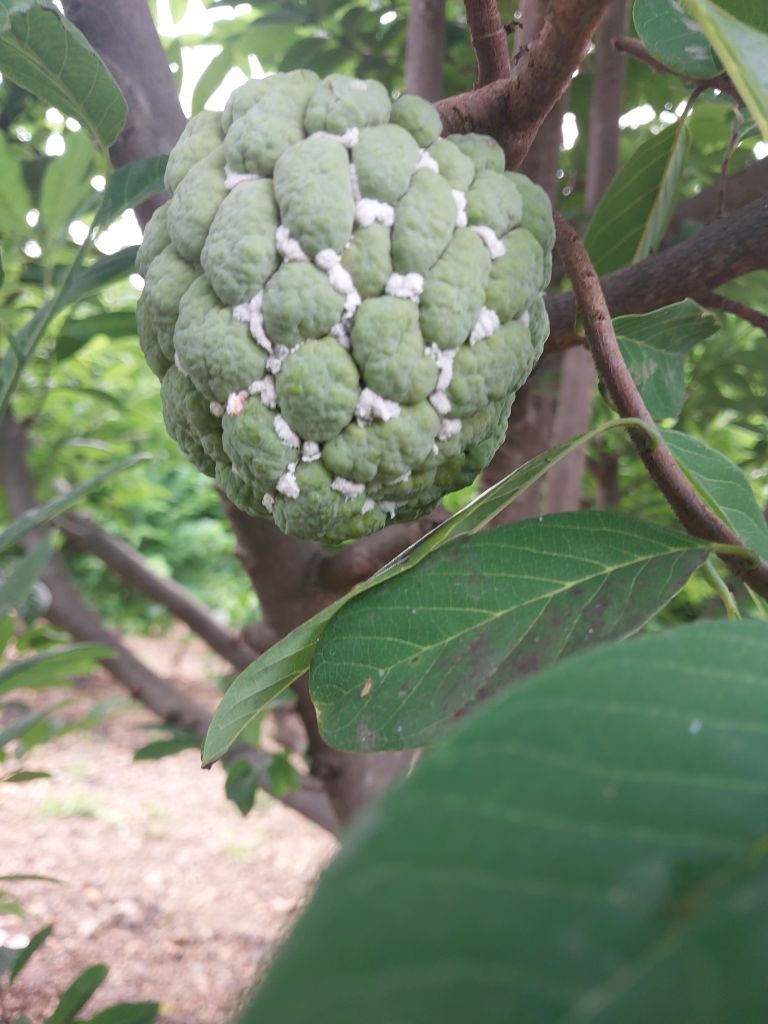
Disease label: Mealy Bug